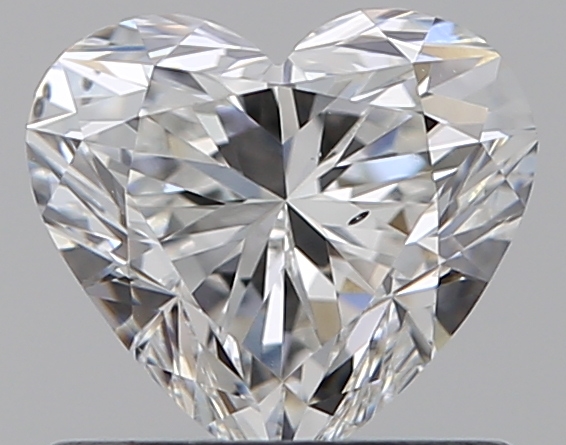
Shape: heart
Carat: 0.73
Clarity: VS2
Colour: F
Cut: EX
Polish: EX
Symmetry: VG
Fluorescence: F
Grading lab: GIA
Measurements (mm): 5.51 x 6.08 x 3.68